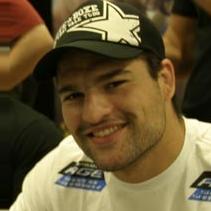
Age: 24